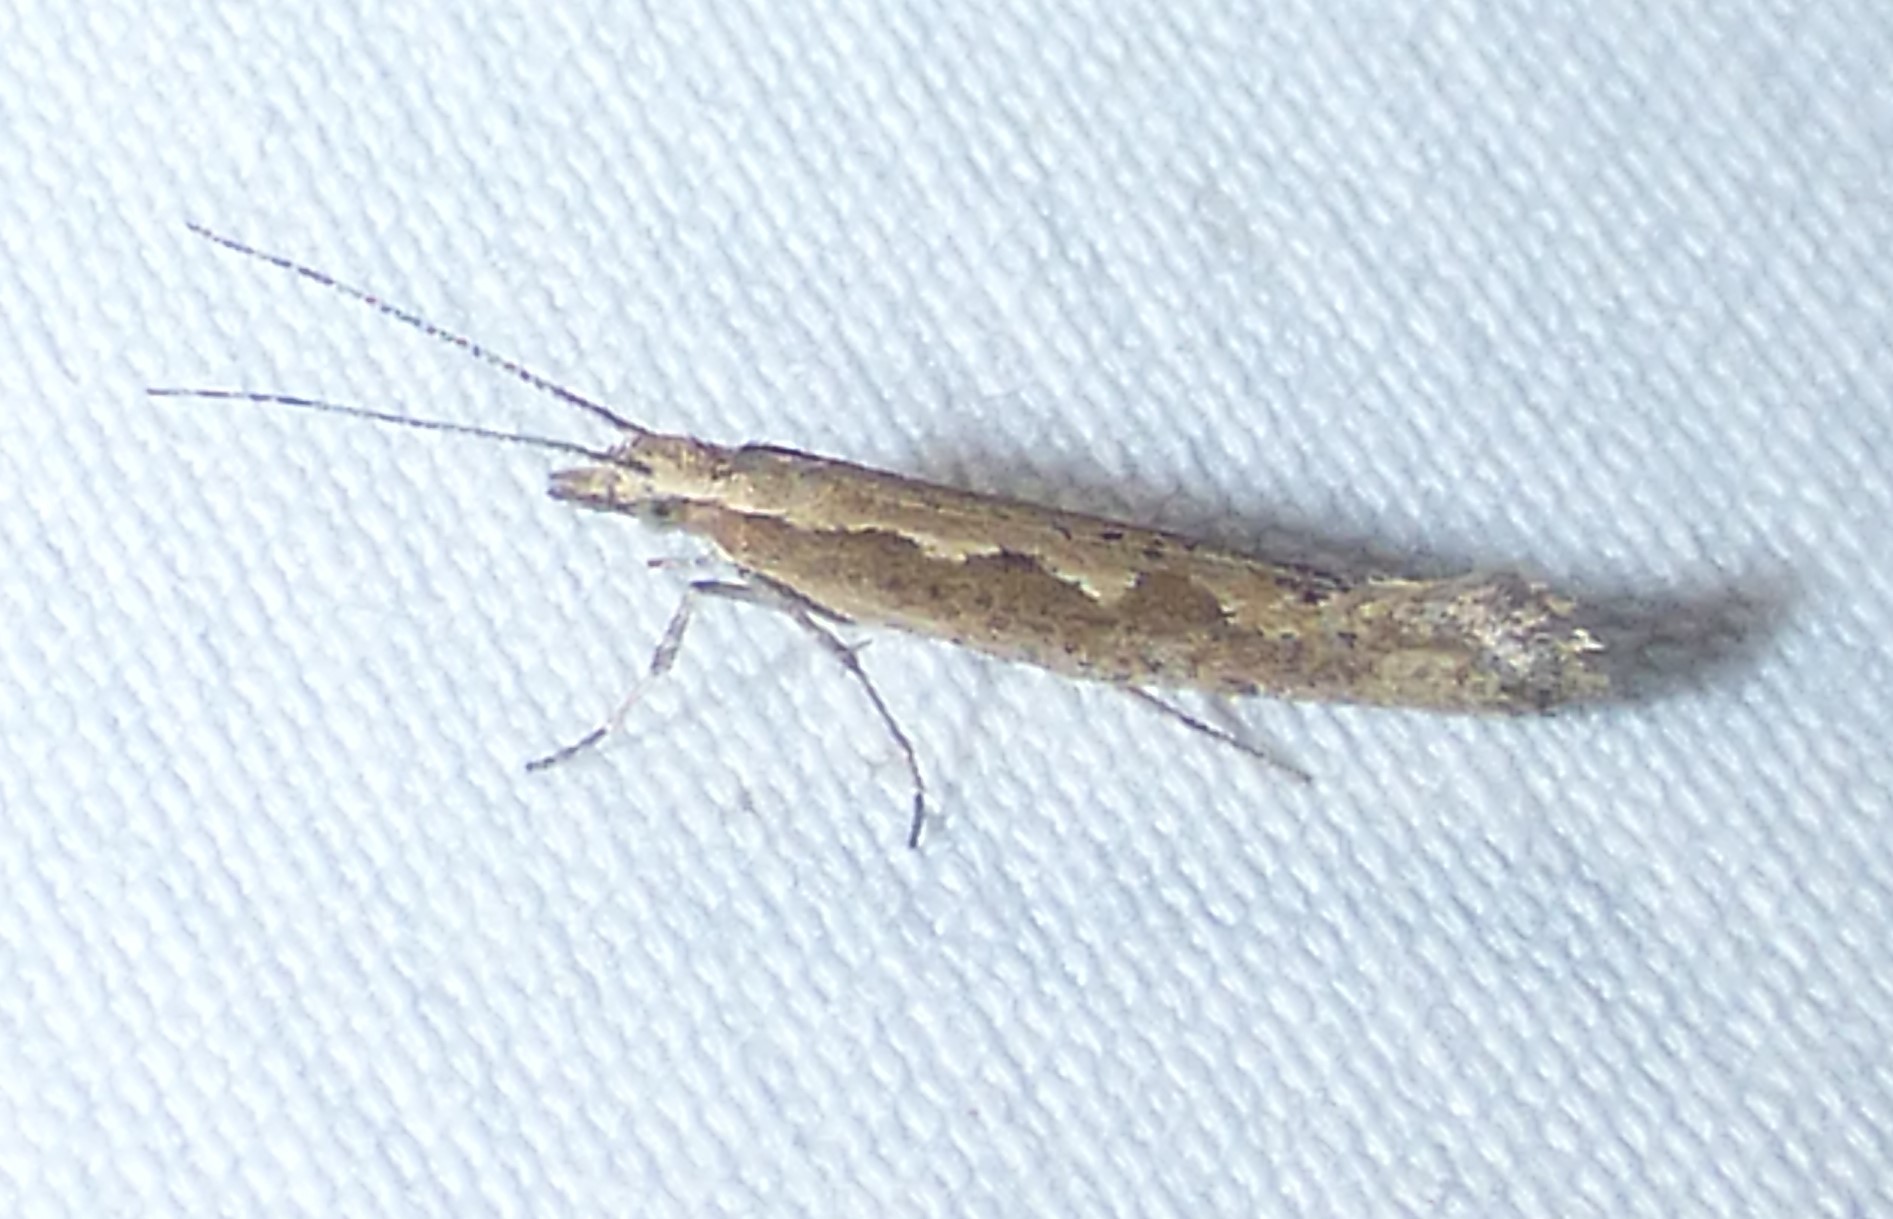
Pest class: diamondback_moth